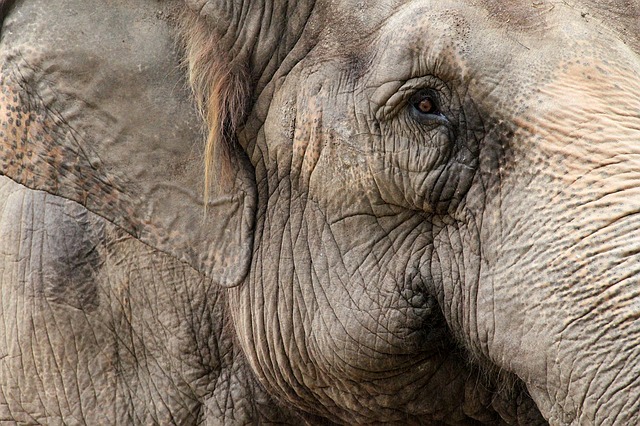
Label: elephant